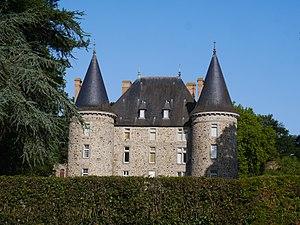
Le château de Somloire depuis la RD 167.
Somloire est une commune française située dans le département de Maine-et-Loire, en région Pays de la Loire.
Le château de Somloire est un château situé à Somloire, en France.